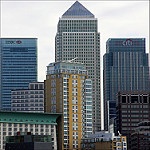
Label: buildings